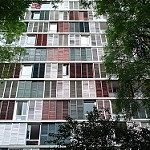
Label: buildings